Edward Delafield

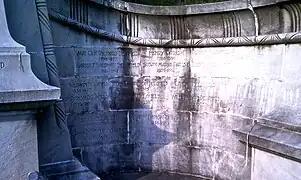
Delafield Family Mausoleum Inscriptions

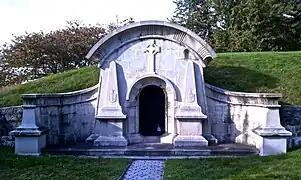
Delafield Family Mausoleum(close)

Delafield was born in New York City, one of the 14 children to John Delafield and Anne ("née" Hallett) Delafield. His father emigrated to New York from England in 1788 and made a fortune as a merchant. Among his siblings were brothers Joseph Delafield, Maj. Gen. Richard Delafield and Rufus King Delafield.